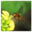
Label: bee